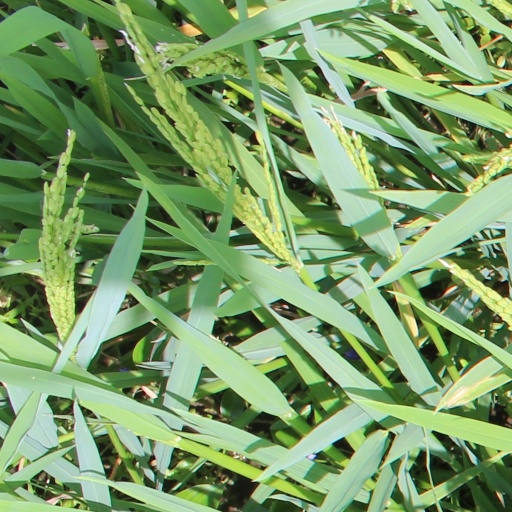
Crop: rice